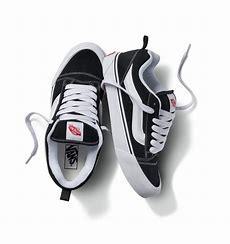
Brand: Vans
Model: KNU Skool